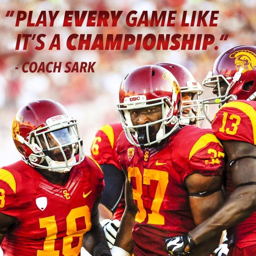
play every game like person